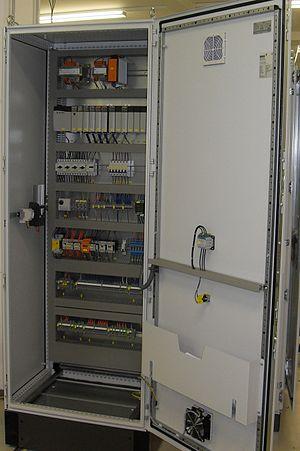
RITTAL GmbH & Co KG est une société allemande d'équipement électrotechnique, électronique et informatique.